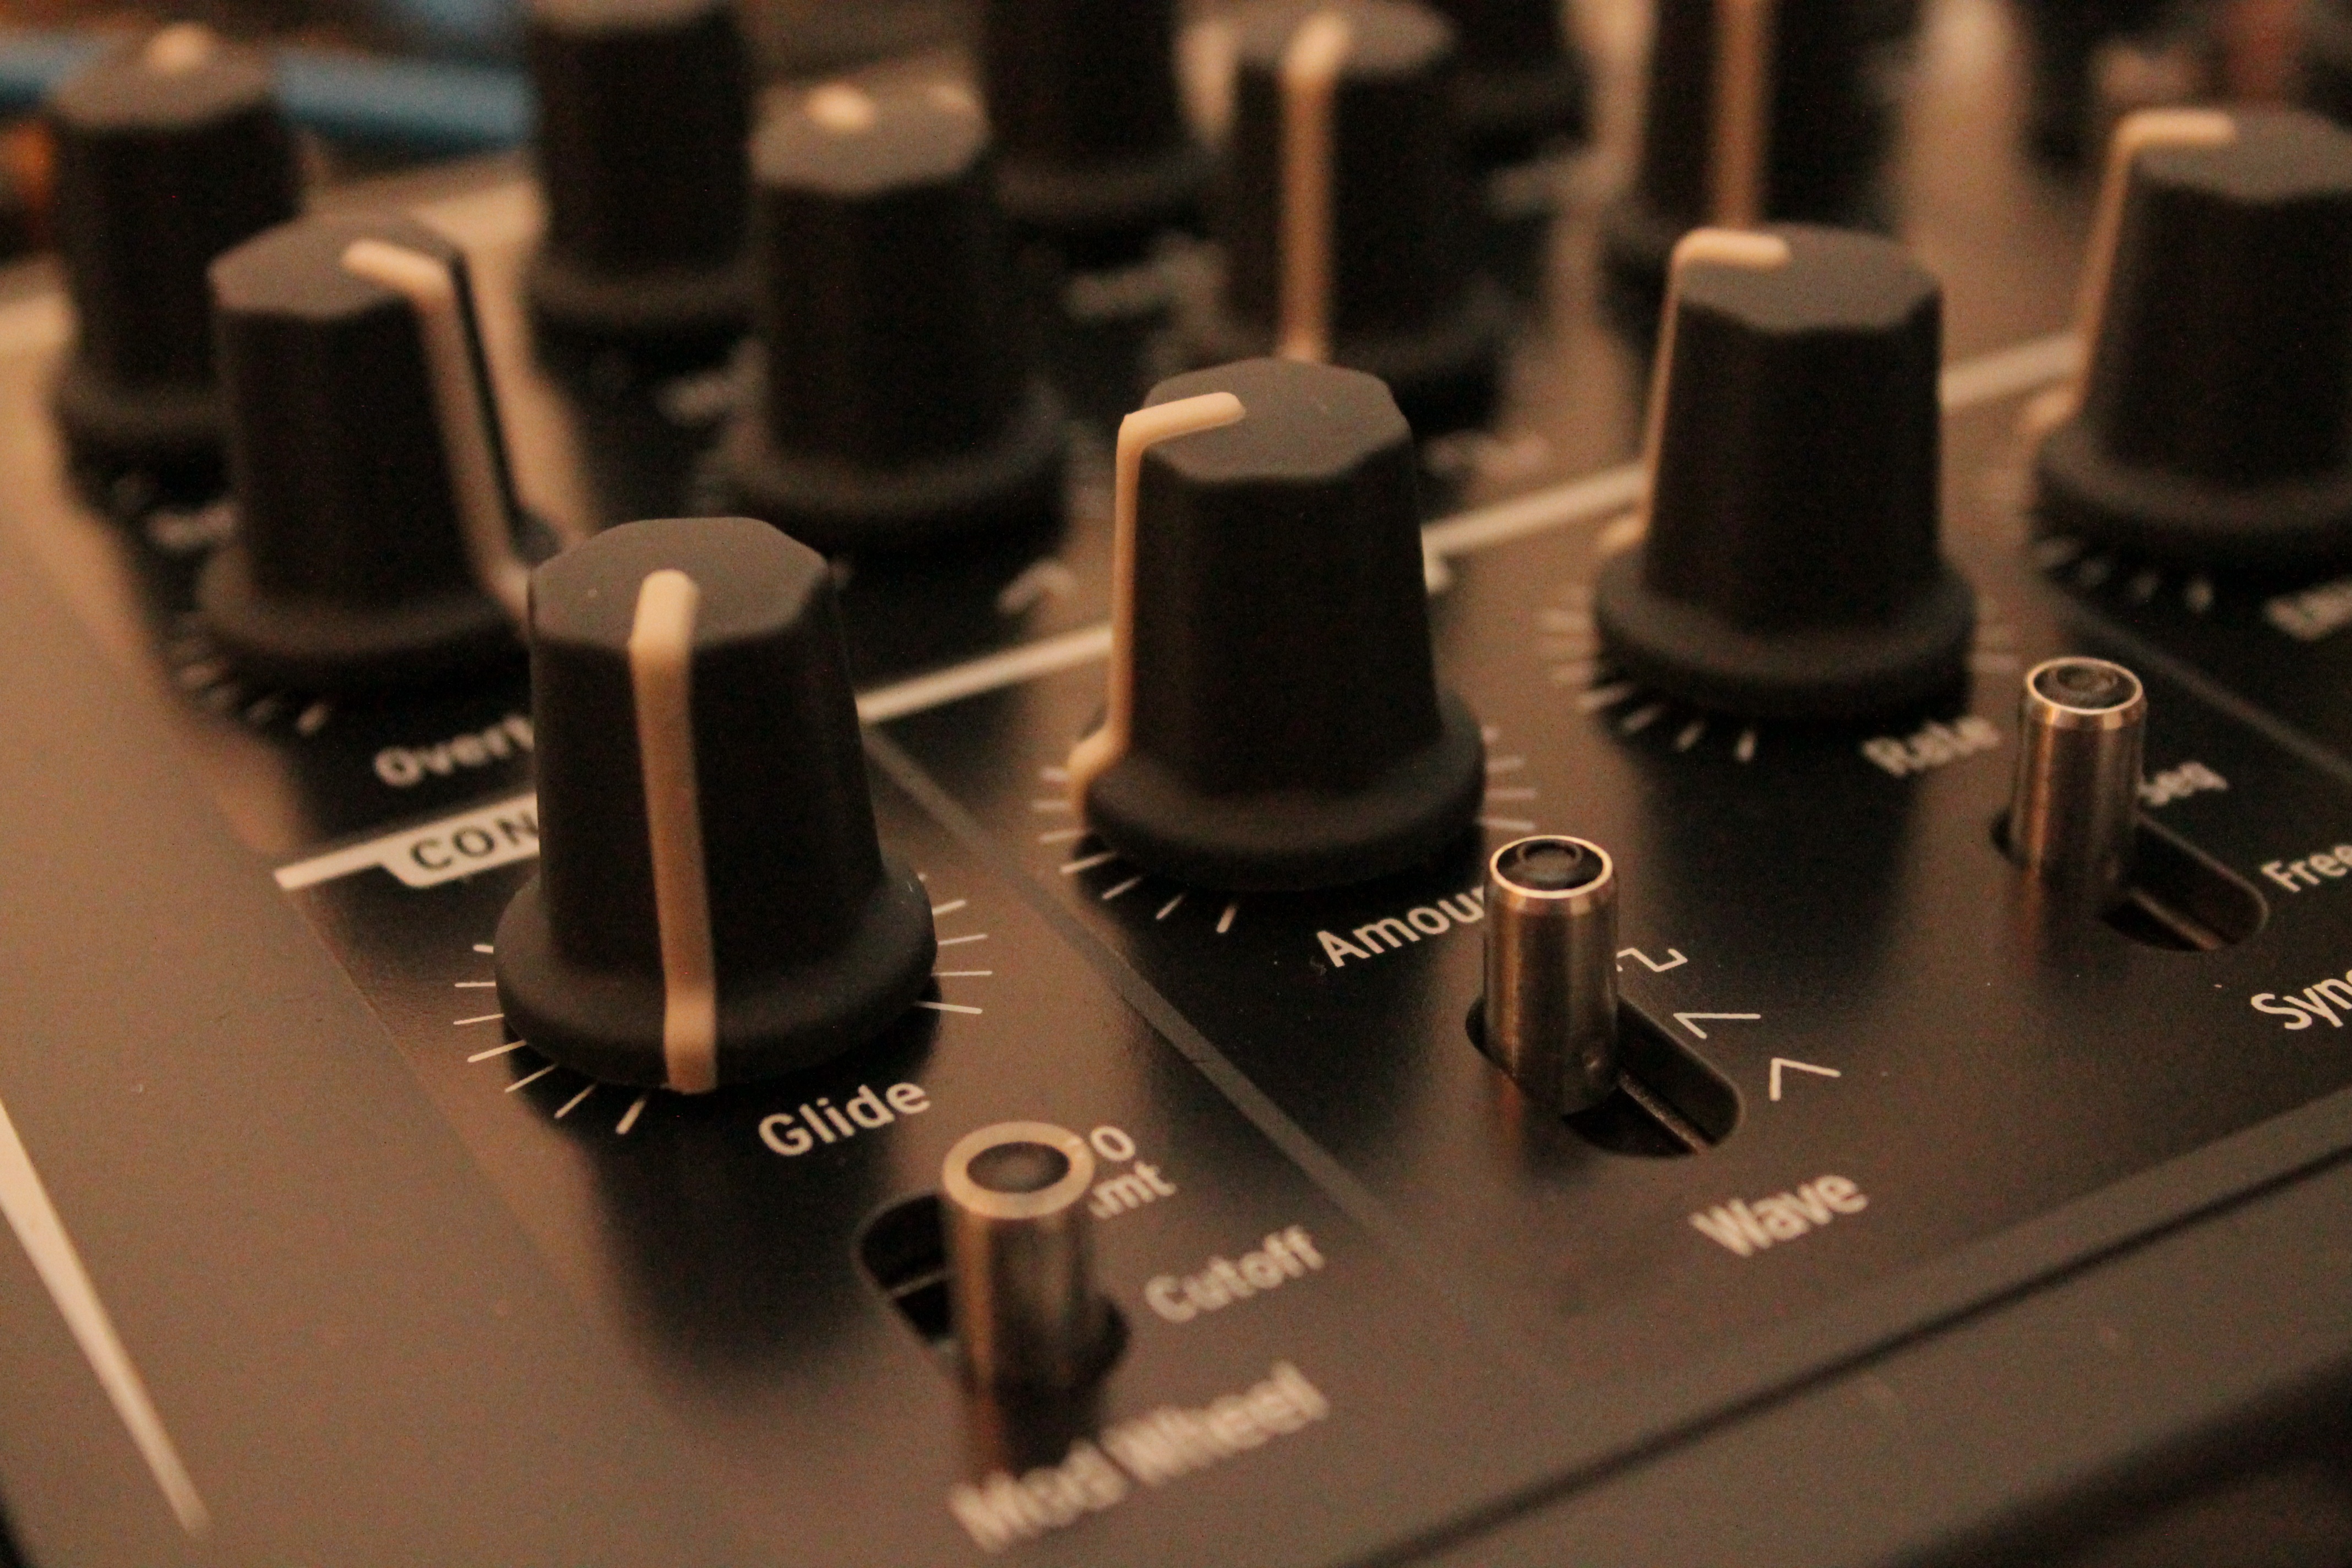
music, technology, guitar, black, synthesizer, sequencer, electronic instrument, potentiometers